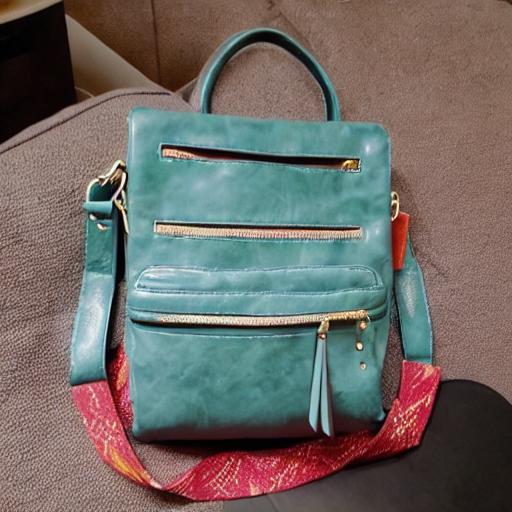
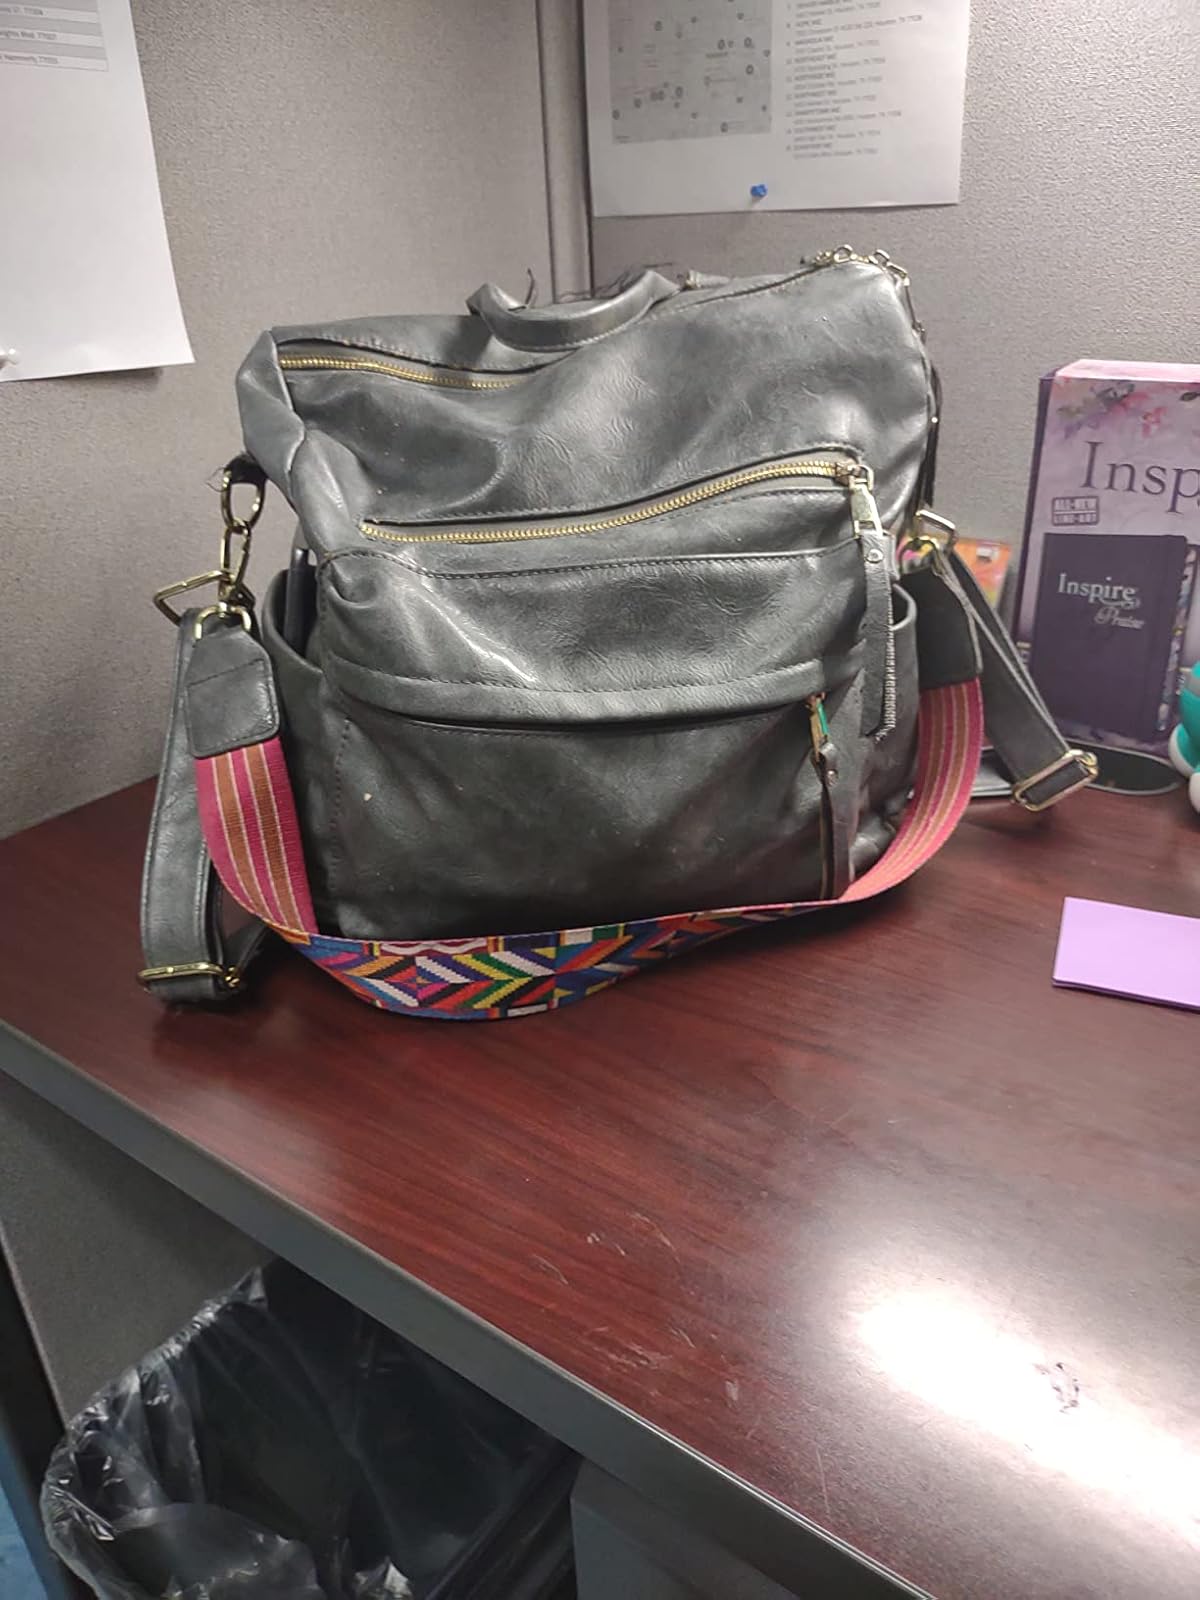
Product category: accessories_handbag
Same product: no